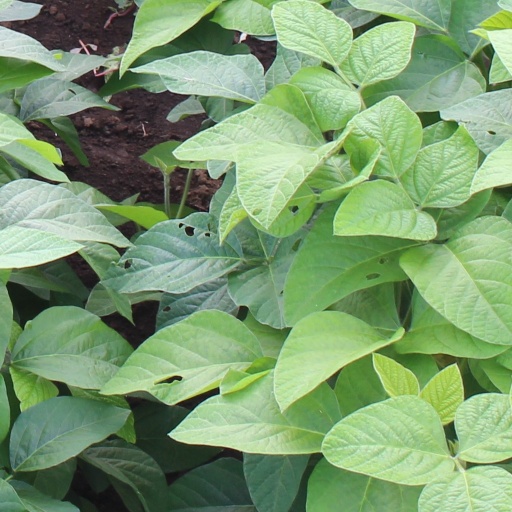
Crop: soybean